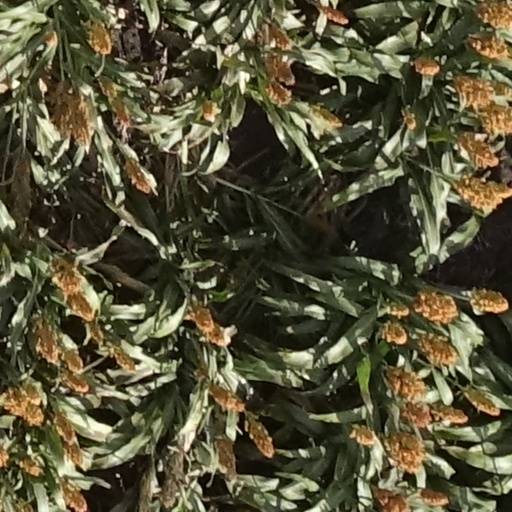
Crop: sorghum